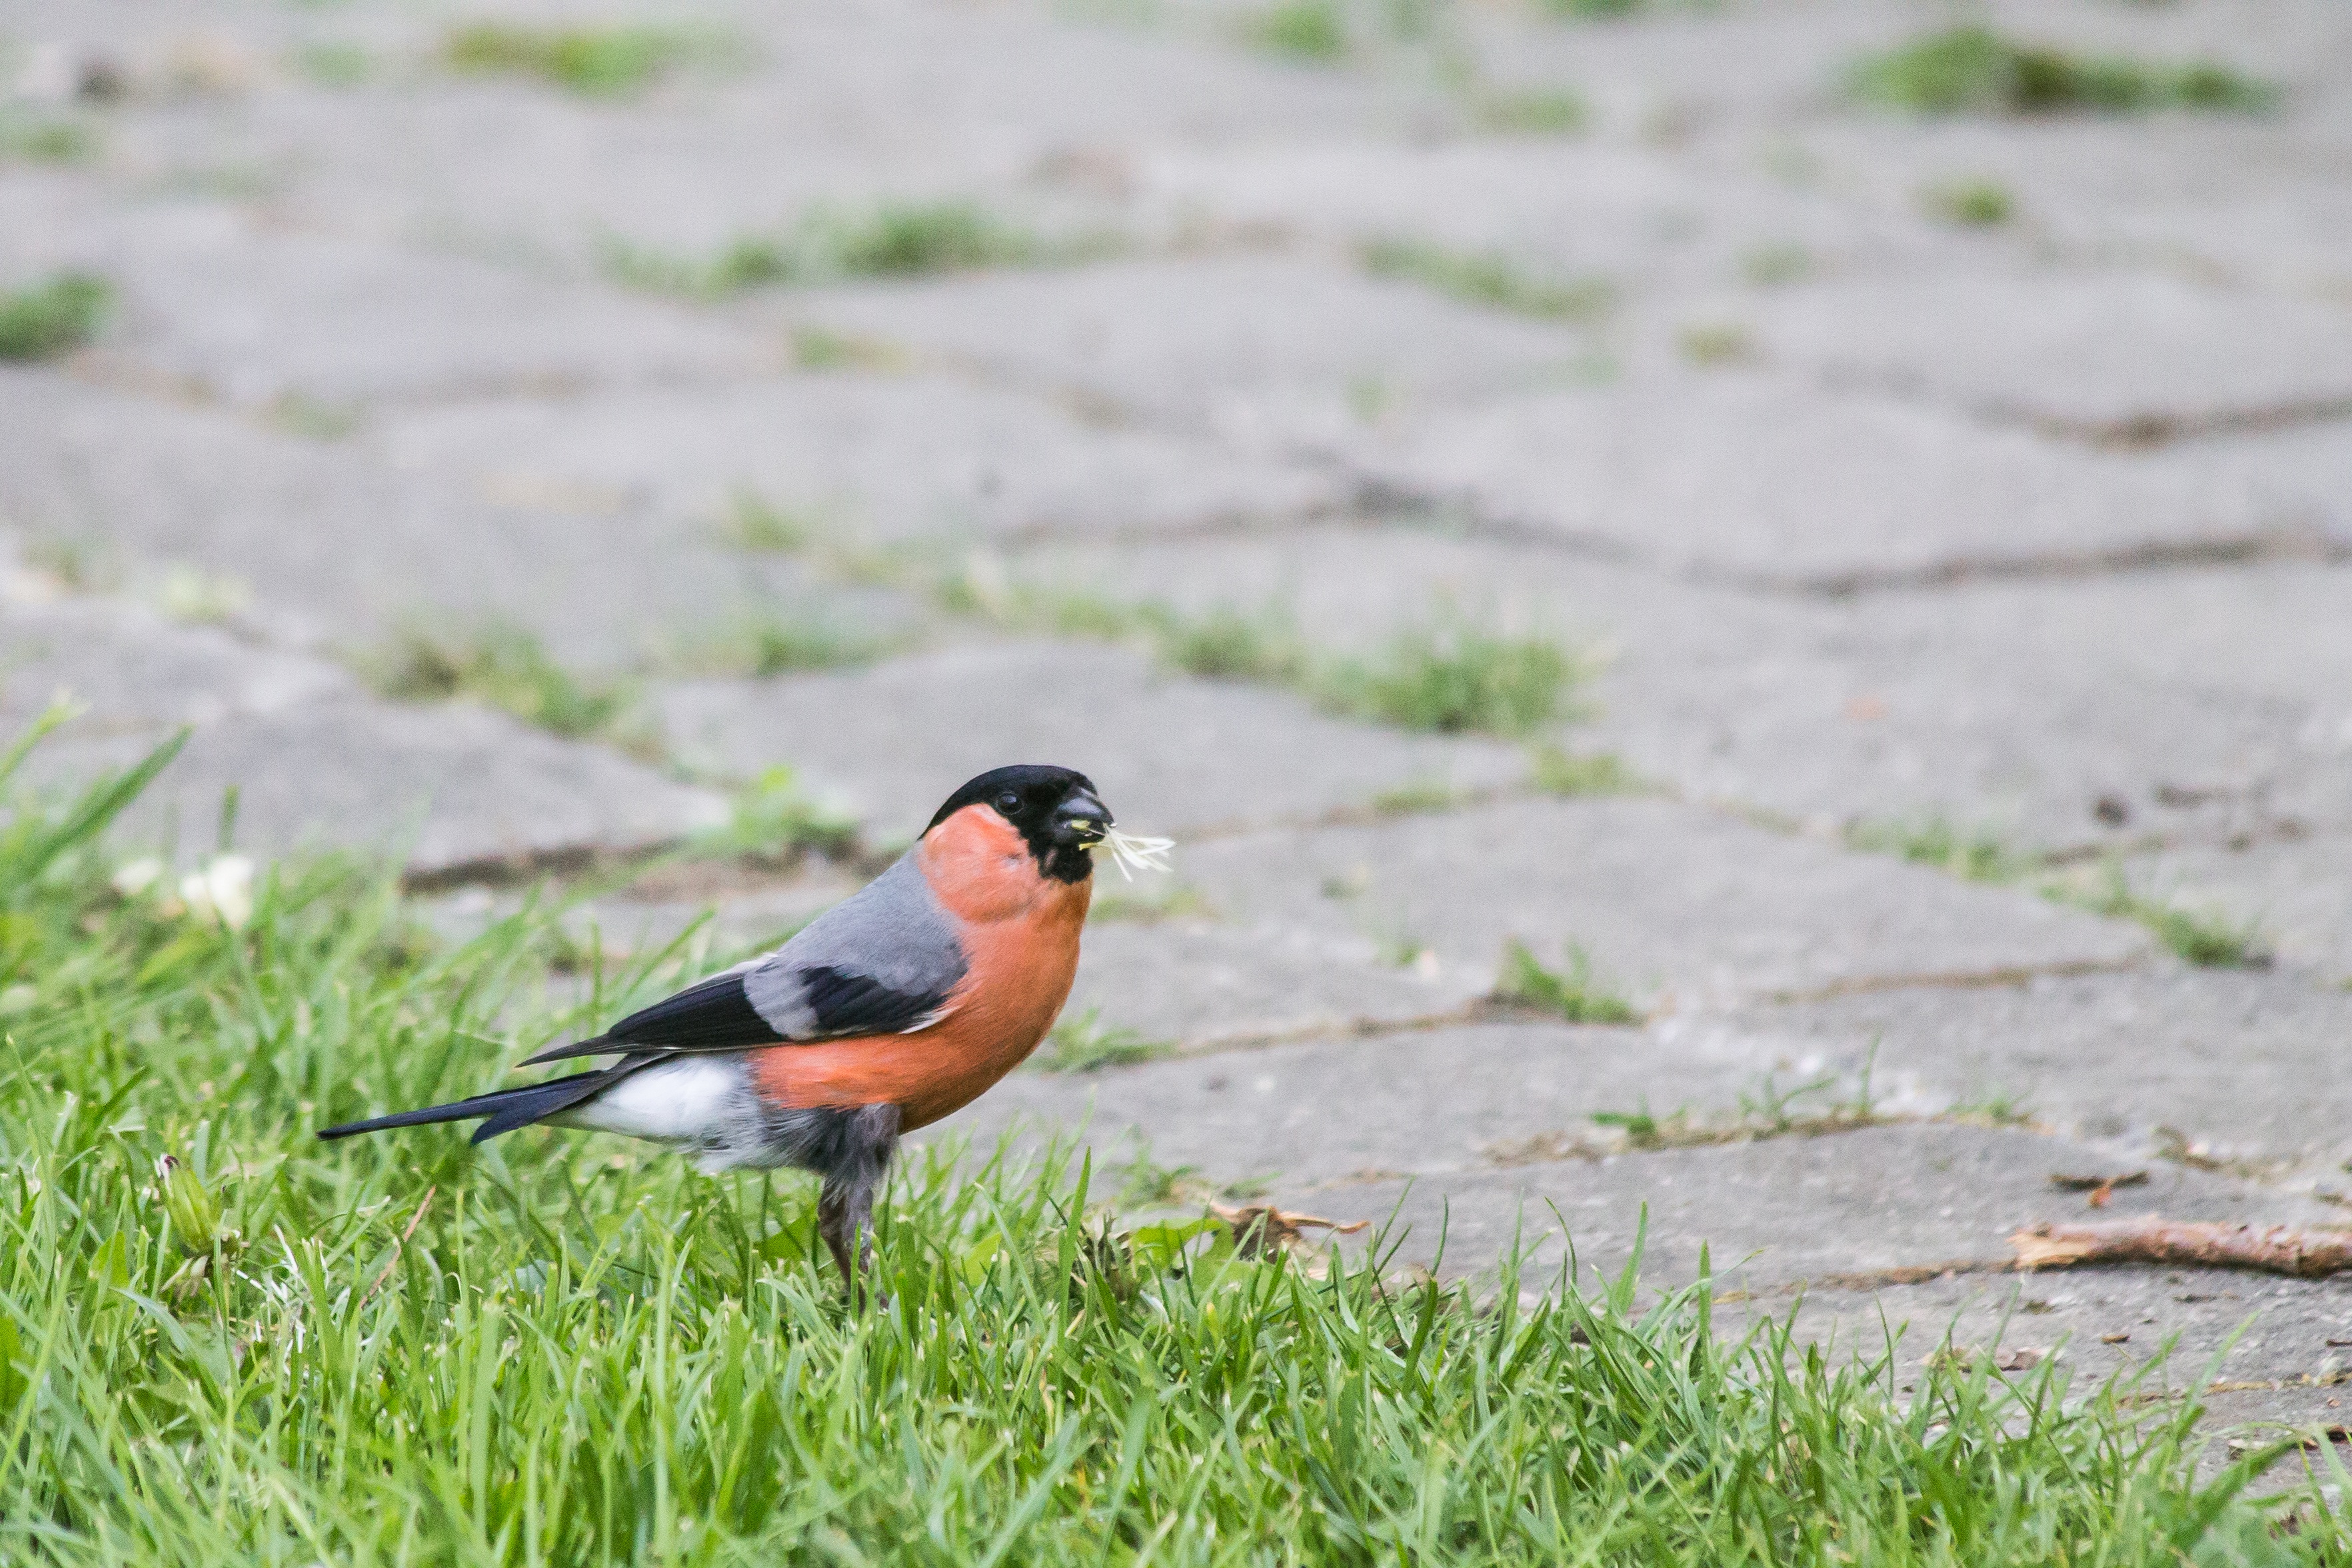
nature, bird, wildlife, spring, beak, natural, small, fauna, vertebrate, denmark, expensive, water bird, old world flycatcher, perching bird, nesting material, dompap, garden area